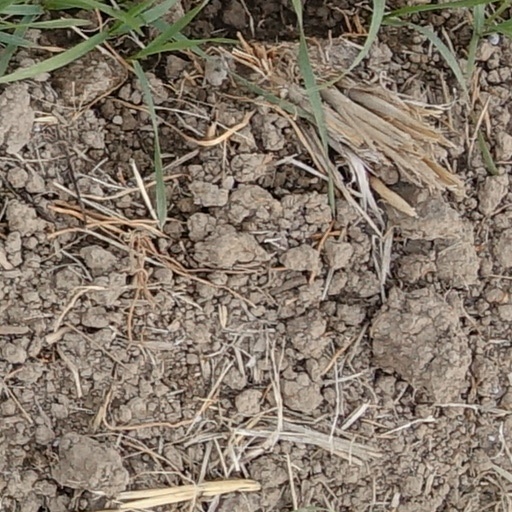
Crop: wheat